Christopher Parkening

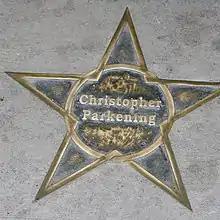
Star in honor of Parkening, on the sidewalk outside the Ellen Theater in Bozeman, Montana

Parkening has recorded over 20 albums for Angel and EMI Classics. He has been nominated twice for a Grammy Award. Notable recordings include "Parkening Plays Vivaldi" featuring a selection of Baroque concertos, "Pleasures of Their Company" with soprano Kathleen Battle, produced by Patti Laursen and nominated for the 1986 Classical Record of the Year Grammy Award as well as the world premiere recording of Peter Warlock's "Capriol Suite" with the Academy of St. Martin in the Fields.